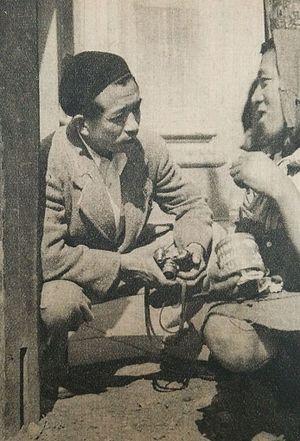
Shigeru Tamura est un photographe japonais connu pour son travail dans la mode et le photojournalisme.